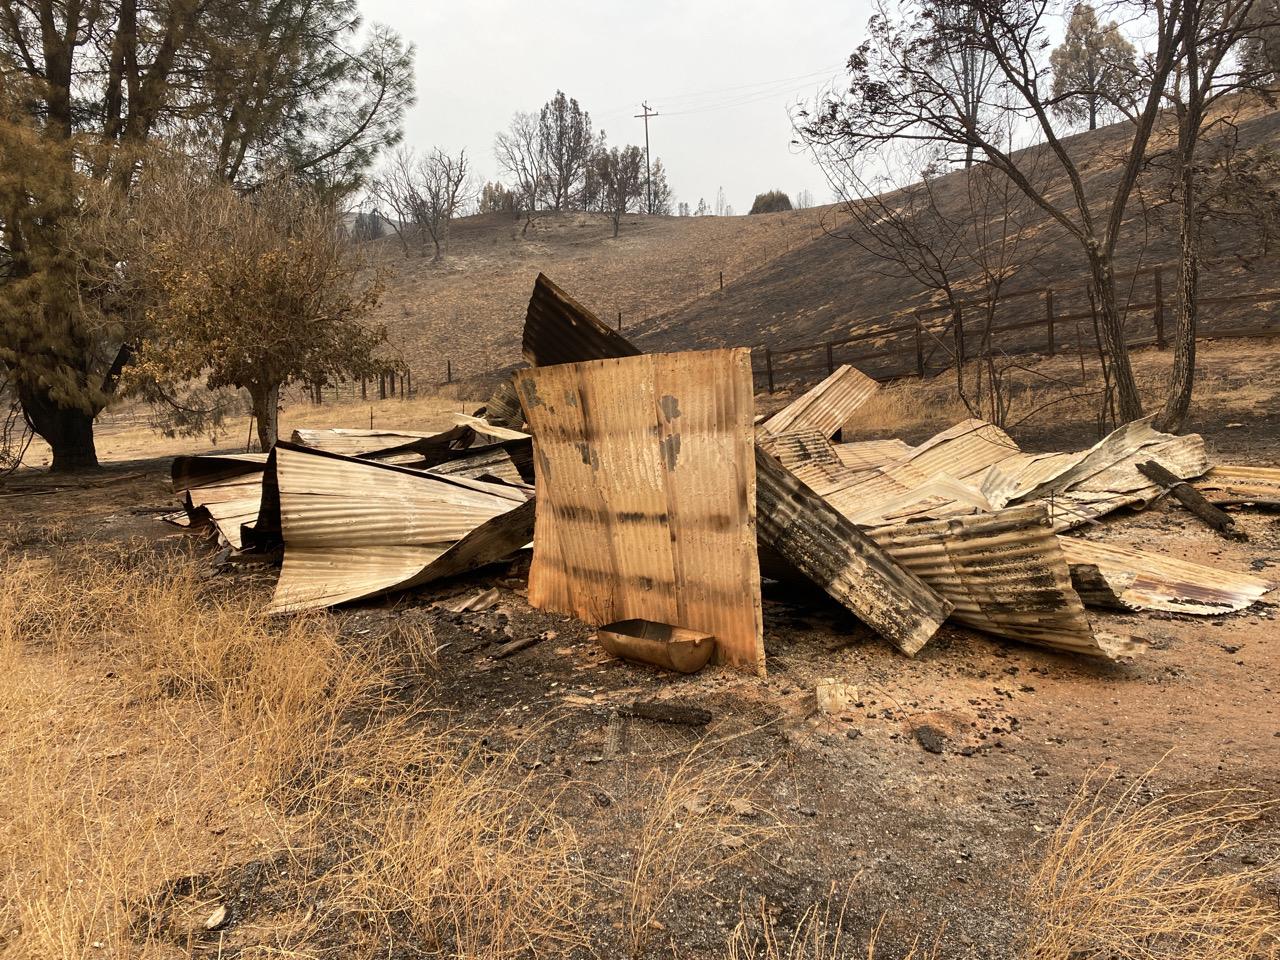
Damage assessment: destroyed